Jamaica Beach, Texas

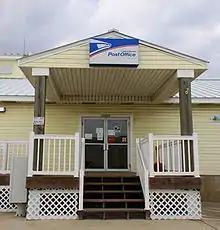
West Galveston Island Contract Post Office in Jamaica Beach

Before its development, Jamaica Beach was a burial ground of the Karankawa people. Johnny Goyen and Earl Galceran of the Jamaica Corporation developed Jamaica Beach as a 2,000-lot resort subdivision close to a marina. The individuals who were a part of the development effort were Goyen, Galceran, brothers Jack and Welcome Wilson, Bill Sherrill, and Jack Valenti. They acquired an area of that was owned by the Moody family. An oil businessperson named R.E. "Bob" Smith decided not to be a partner in the development, but he purchased the Moody land and sold it to the developers. He did not ask for any down payments and he guaranteed a $250,000 bank loan. Initially, the beachfront lots, each , were sold for $3,500 apiece. The "second-row" houses sold at a quick pace. As the subsequent rows of houses opened for sale, the sales figures decreased slowly because while wealthy people were easily able to acquire second houses, middle-class homebuyers were unable to get a mortgage, and needed to pay for the homebuilding with cash.